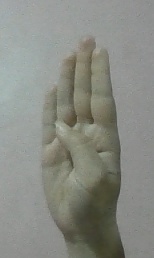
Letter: kaaf